Carl Benz

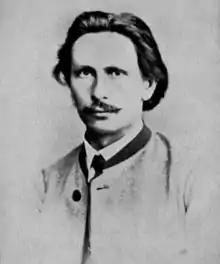
Benz in 1869 at the age of 25

Carl (or Karl) Friedrich Benz (born Karl Friedrich Michael Vaillant; 25 November 1844 – 4 April 1929) was a German engine designer and automotive engineer. His Benz Patent-Motorwagen from 1885 is considered the first practical modern automobile and first car put into series production. He received a patent for the motorcar in 1886, the same year he first publicly drove the Benz Patent-Motorwagen.